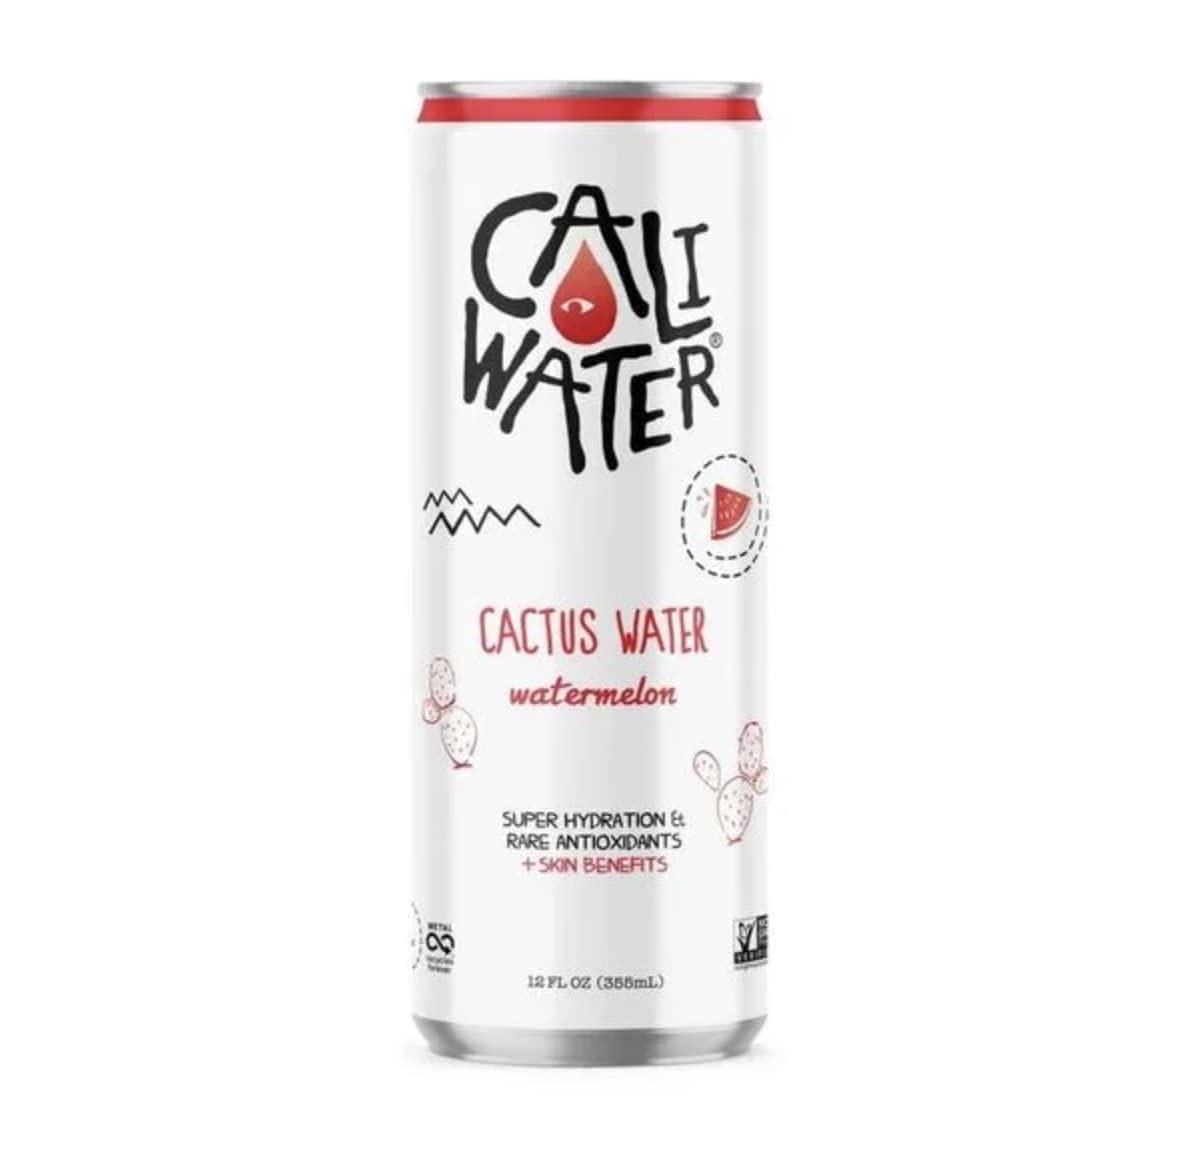
Item Name: WATER CACTUS WATERMELON
Bullet Point: Great Product
Value: 1.0
Unit: Ounce

Price: 34.99